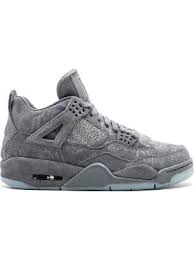
Label: Sneaker